Poems by David Sillar

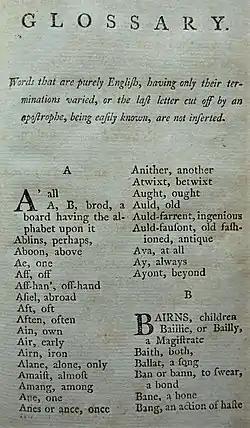
First page of the 'Glossary'

Burns's second "Epistle to Davie. A Brother Poet and Brother Fiddler" was first printed in David Sillar's "Poems".